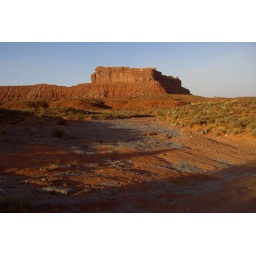
006 Driving through gray rock in the wash